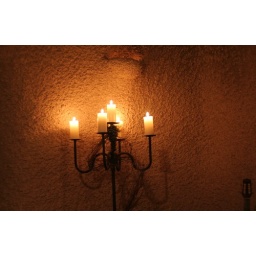
Cave Dinner - Candles against a cement wall - Made to look like stone